Amaat Joos

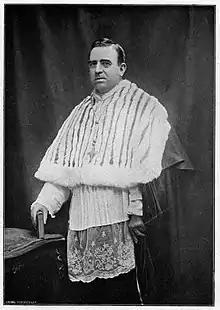
Amaat Joos celebrating 35 years as professor and director of the Episcopal Normal School

Amaat Honoraat Joos (3 May 1855 in Hamme – 15 August 1937 in Ghent) was a Flemish priest and prelate who became well known as an educationalist, dialectologist and folklorist.